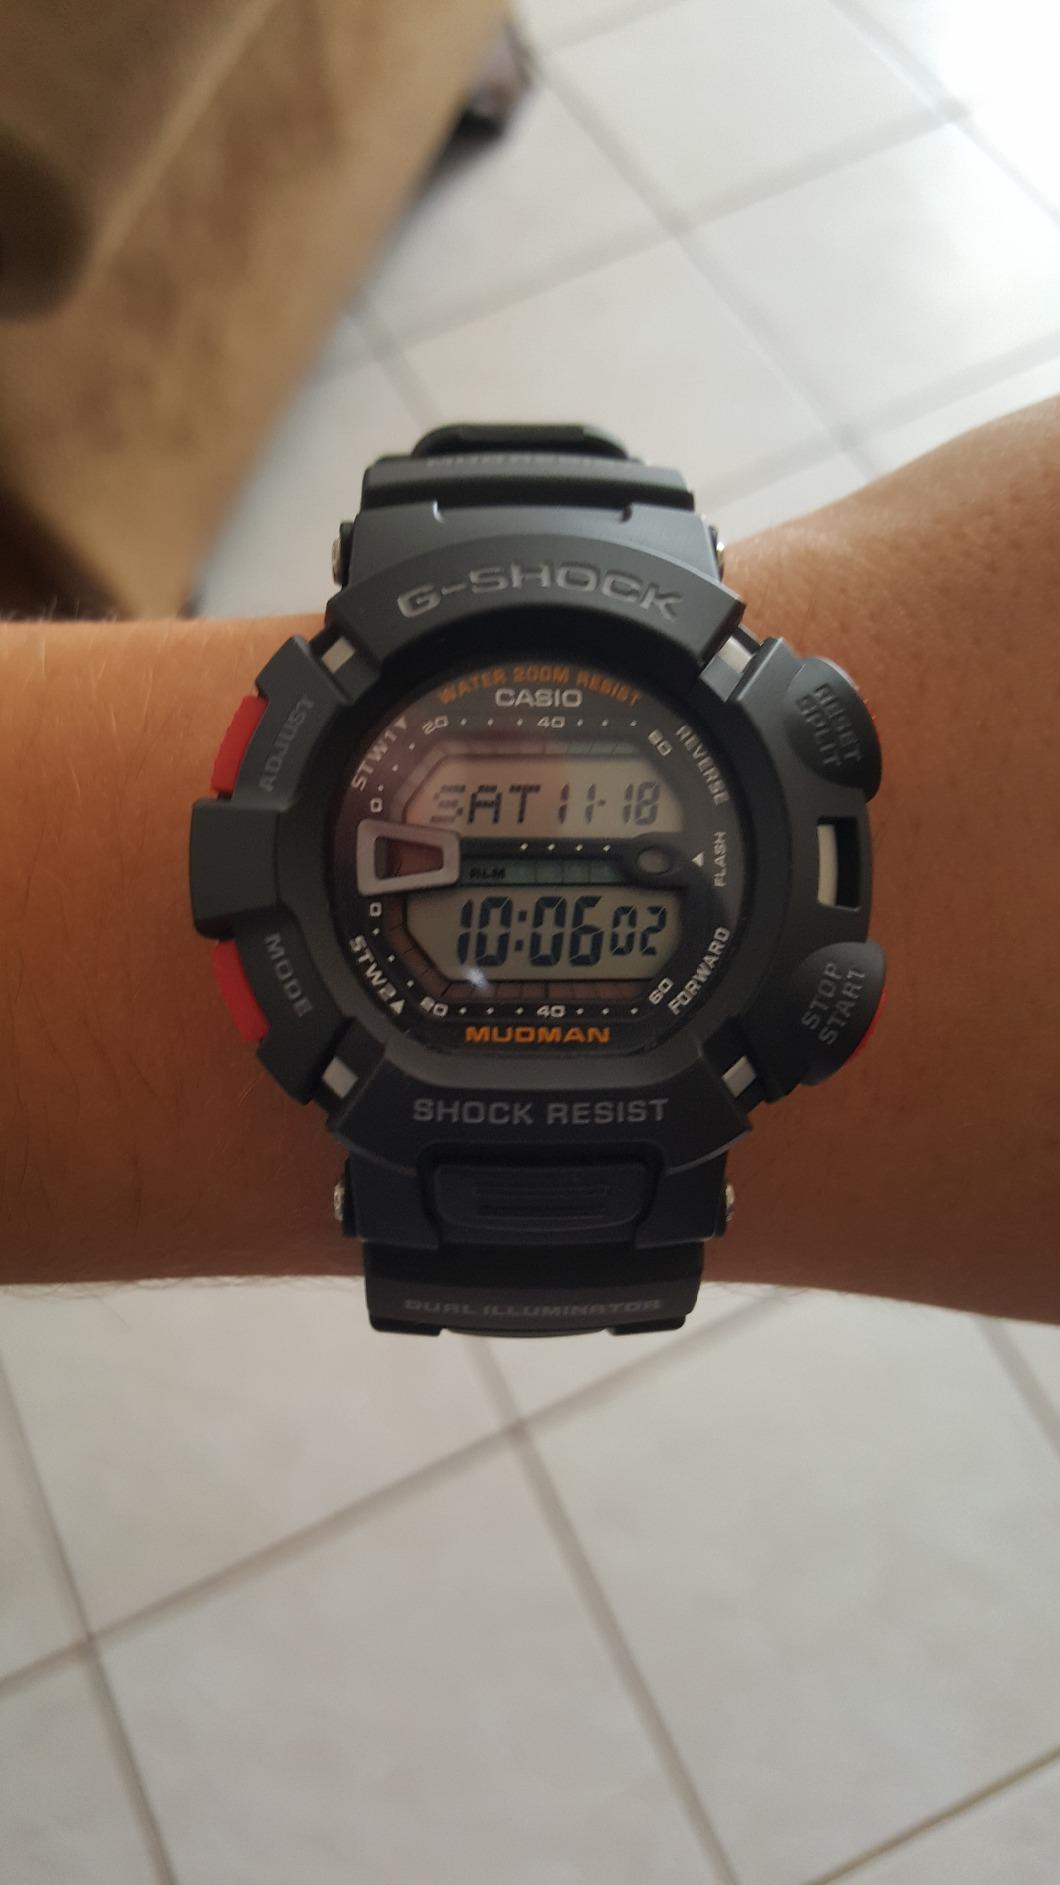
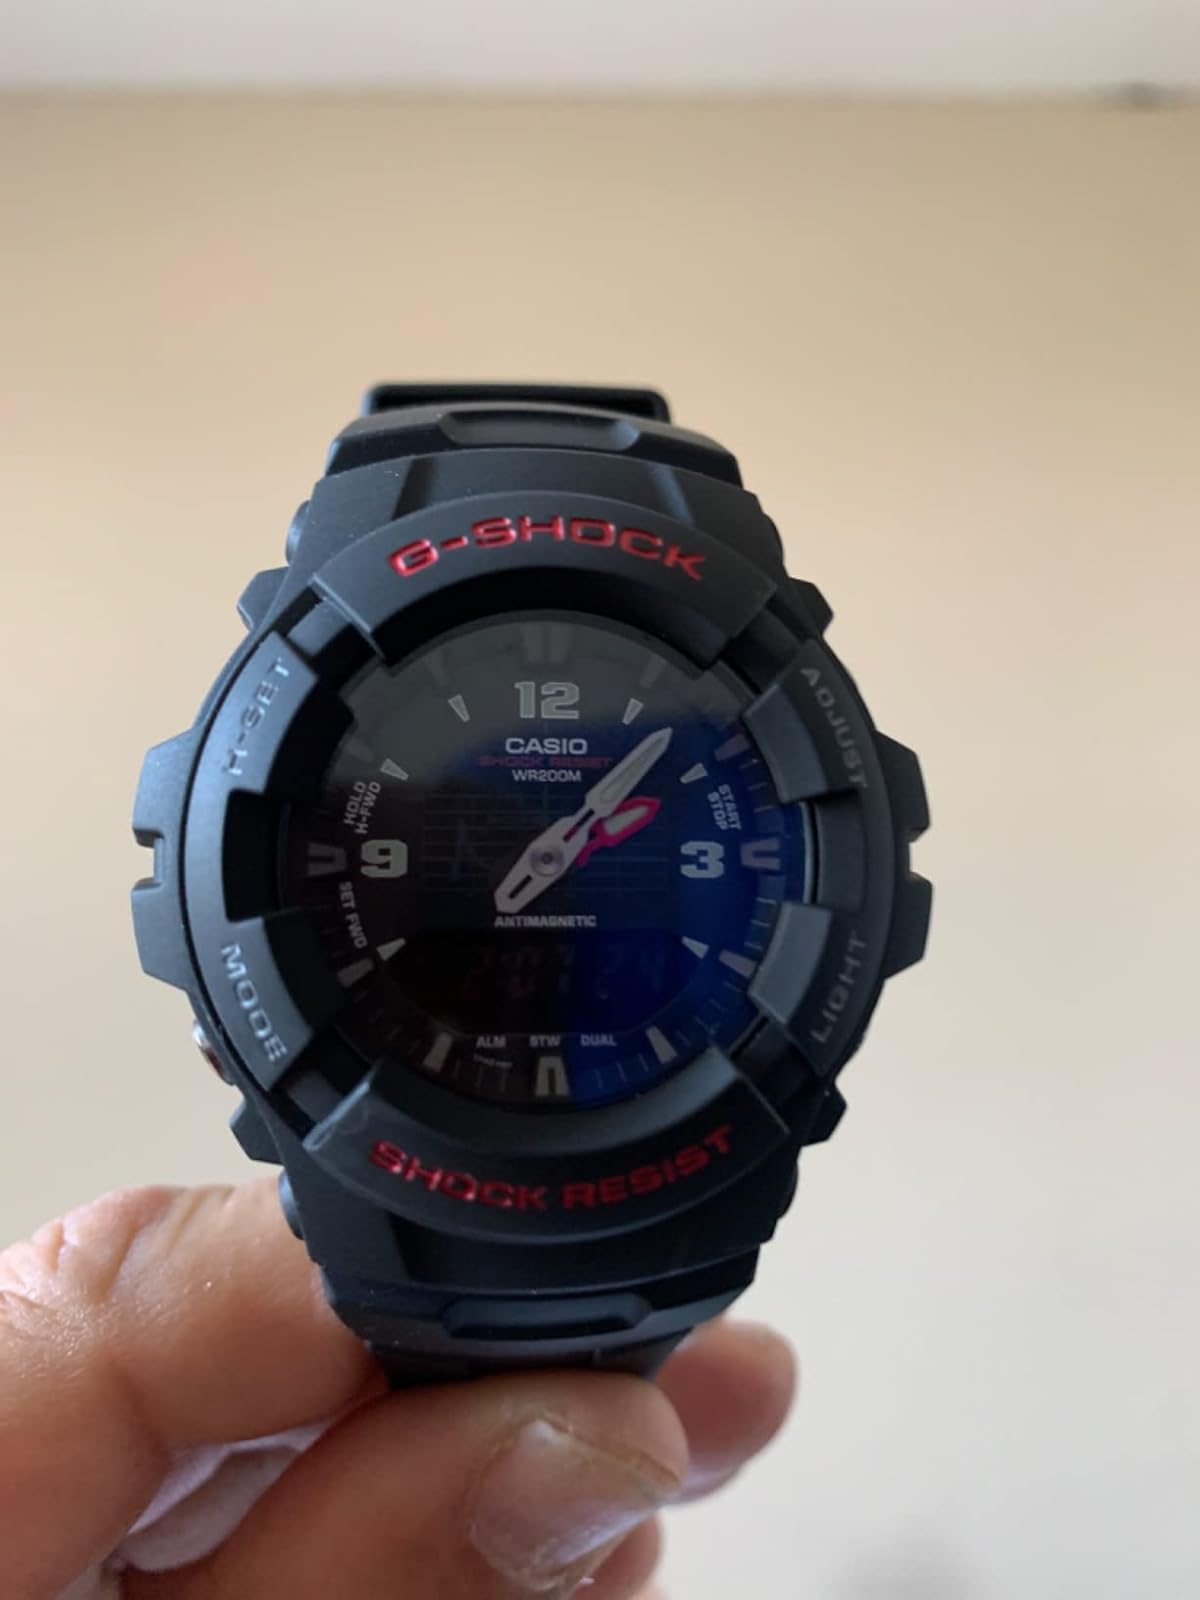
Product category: accessories_watch
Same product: no